Walker's Creek Schoolhouse

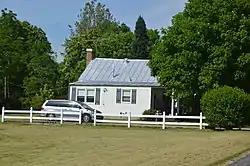
Southwestern side

Walker's Creek Schoolhouse is a historic one-room school building located near Newport, Augusta County, Virginia. It was built about 1850, as a one-room, rectangular log, gable roofed schoolhouse measuring 22 feet by 26 feet. It has a large stone chimney, and a later shed addition and front porch. The school closed about 1935, and after 1948 was converted to a dwelling.